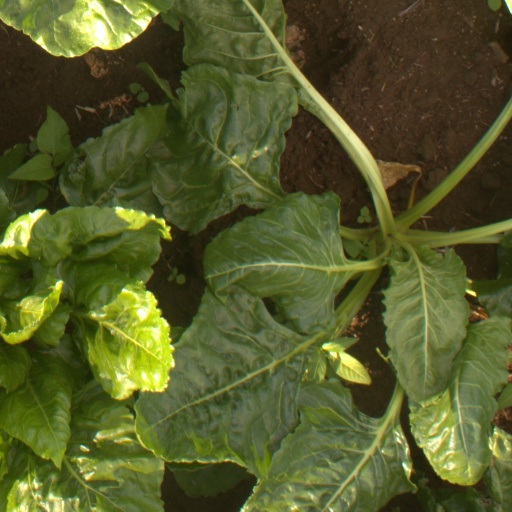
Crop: sugar beet